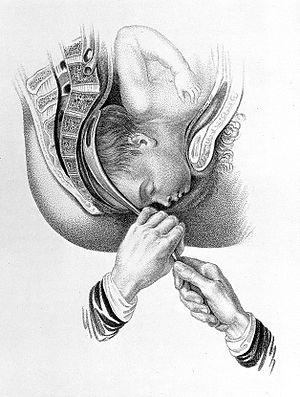
L'accouchement est l'action de mettre un enfant au monde. Il existe deux types d'accouchements : l'accouchement par voie basse et l'accouchement par opération césarienne.